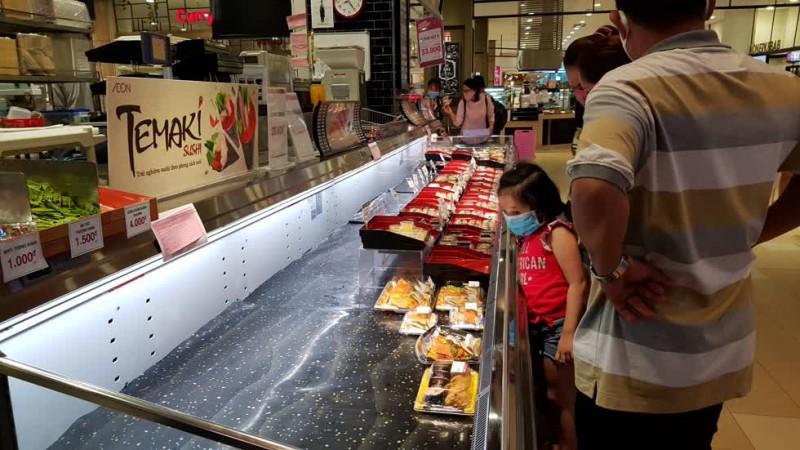
có nhiều sản phẩm đồ ăn đang được bày ra bên trong tủ kính